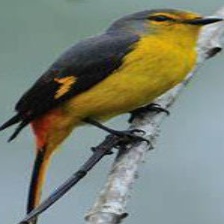
Species: FIERY MINIVET
Scientific name: PERICROCOTUS IGNEUS